Pseudogene

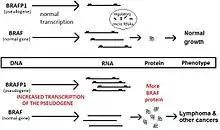
BRAF pseudogene acts as a ceRNA

microRNAs. There are many reports of pseudogene transcripts acting as microRNA decoys. Perhaps the earliest definitive example of such a pseudogene involved in cancer is the pseudogene of BRAF. The BRAF gene is a proto-oncogene that, when mutated, is associated with many cancers. Normally, the amount of BRAF protein is kept under control in cells through the action of miRNA. In normal situations, the amount of RNA from BRAF and the pseudogene BRAFP1 compete for miRNA, but the balance of the 2 RNAs is such that cells grow normally. However, when BRAFP1 RNA expression is increased (either experimentally or by natural mutations), less miRNA is available to control the expression of BRAF, and the increased amount of BRAF protein causes cancer. This sort of competition for regulatory elements by RNAs that are endogenous to the genome has given rise to the term ceRNA.